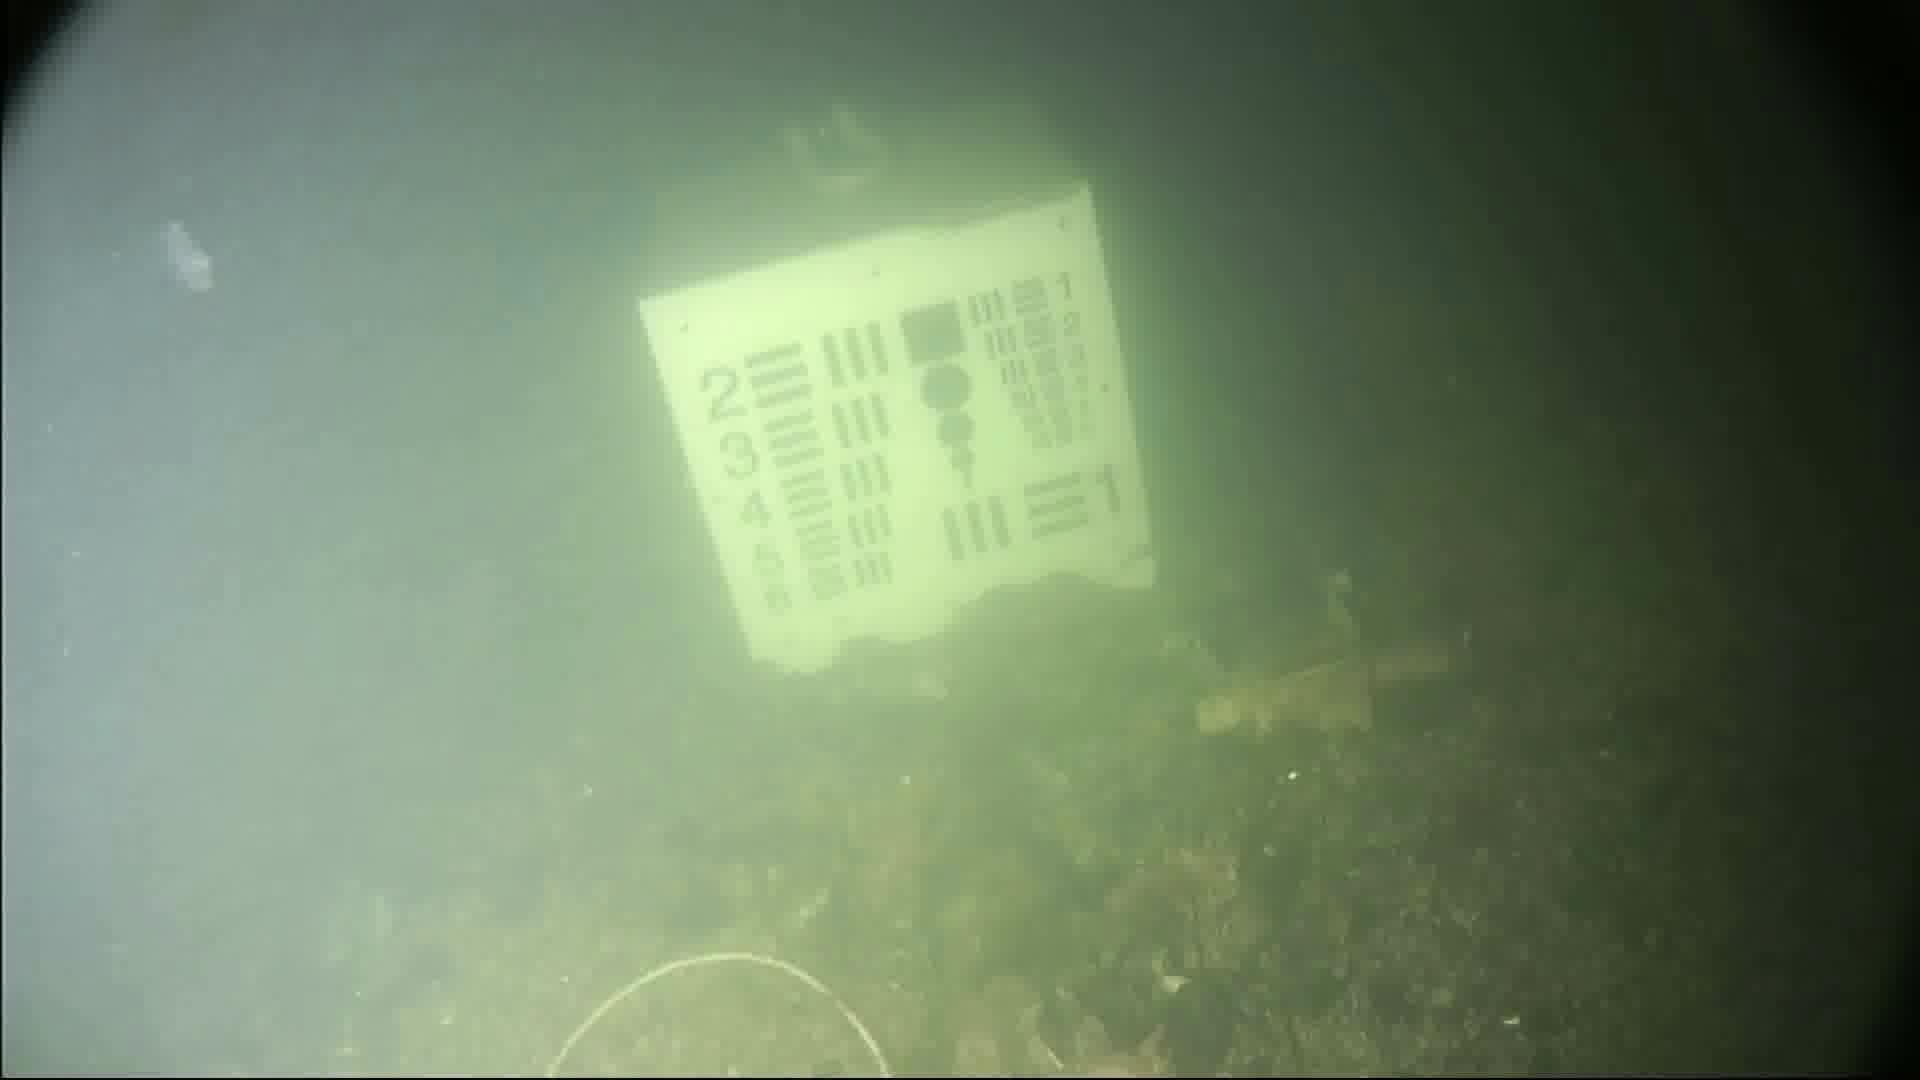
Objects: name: jellyfish